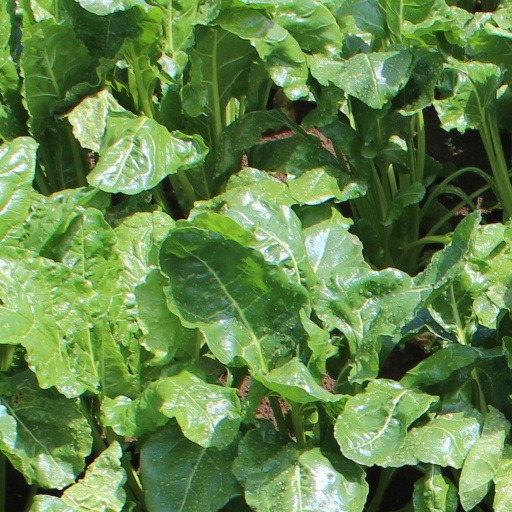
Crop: sugar beet